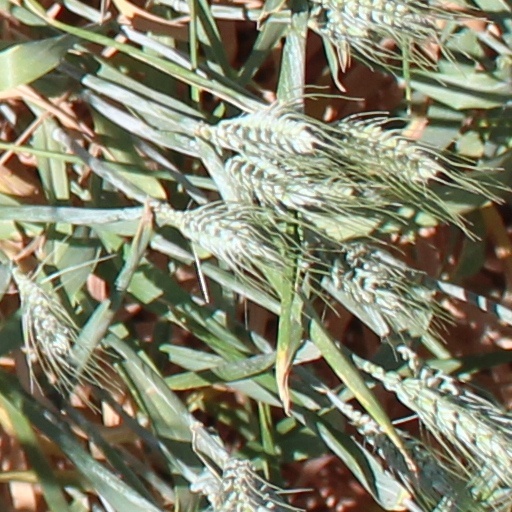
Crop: wheat